Living Books

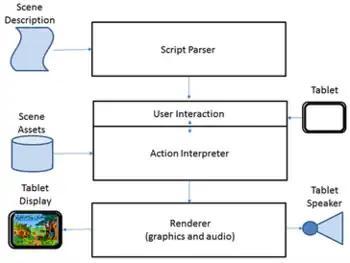
20 years after their release, the " Living Books " assets were extracted from customer CD-ROM copies, and arranged into the " Wanderful " app platform with improved interactivity.

The team had a significant hurdle to overcome in the next stage of development. While they had secured the Houghton Mifflin Harcourt rights to Living Books, the assets were not readily available. Broderbund's documentation, scripts, source code, and product assets (graphics, animations, sound, and music files) had been saved onto a set of CD-ROMs and placed in the company's product archives. However, Broderbund's turbulent company history at the turn of the millennium led to much of this archive being lost. Therefore, Wanderful hired original Broderbund programmers to re-create modules from scratch. Meanwhile, master archives of assets were created by acquiring customer copies of original Living Books products to extract the files from the CD-ROMs. Axworthy identified not having the source code as the biggest challenge.